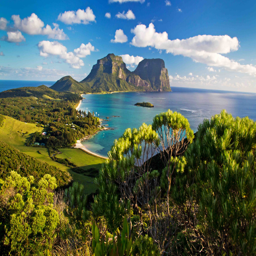
island surrounded by bodies of water